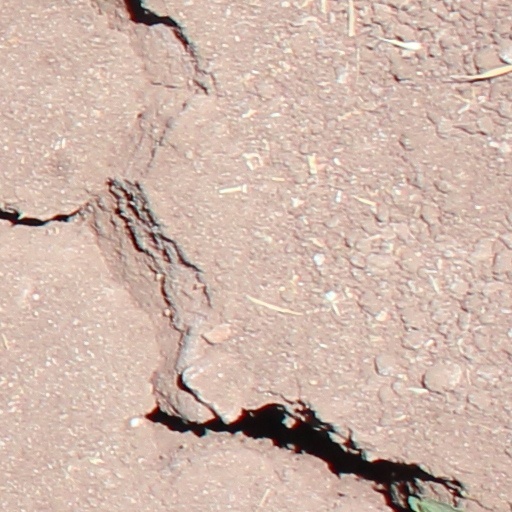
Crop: wheat